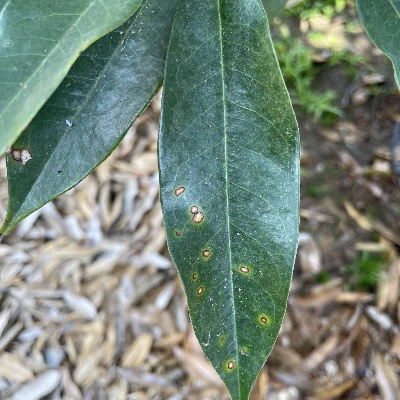
Label: Leaf_Phomopsis